Robert Housmans

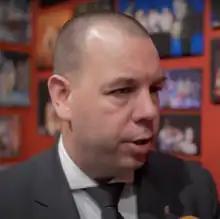

Robert Housmans (born 1974) is a Dutch politician and a member of the States-Provincial of Limburg for the Party for Freedom since 2015.